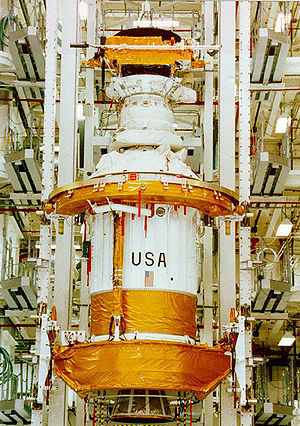
Ulysses (rumsonde)
Rumsonden Ulysses er guldæsken øverst. Den hvide kugle nedenunder er PAM (Payload Assist Module) og cylinderen med 'USA' på nederst er IUS (Inertial Upper Stage). PAM og IUS var de rakettrin der sendte Ulysses til Jupiter
Ulysses er en rumsonde der blev sendt af sted fra rumfærgen Discovery i oktober 1990. Sonden er et fælles projekt mellem Den Europæiske Rumorganisation og NASA. Formålet med sonden er at undersøge Solen herunder Solens poler, solvinde og magnetfelter. Ulysses er opkaldt efter Homers Odysseus som Dante møder i Inferno hvor han vil finde en verden bag Solen.